The Jumbie Bird

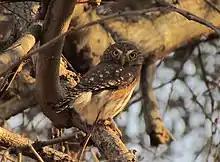
The ferruginous pygmy owl is known as the jumbie bird in Trinidad and Tobago.

The book explores the transformation of "East Indians" into Indo-Trinidadians. According to University of San Diego scholar Atreyee Phukan, Khan used the "language and vocabulary of Afro-Caribbean mythology" as it depicts the "cultural hybridization" of the Muslim Pathan minority.